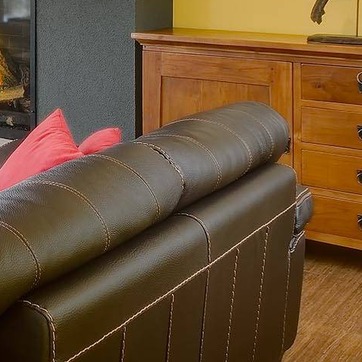
Material: leather